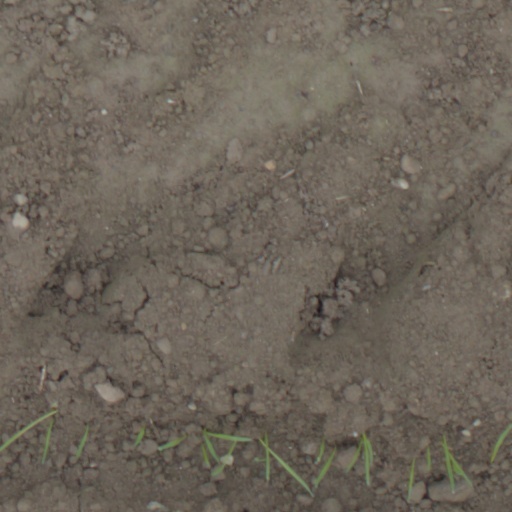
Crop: wheat